Shadow Hearts

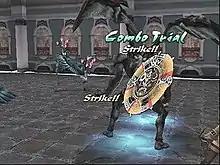
A winged monster, the transformed version of a character in battle, prepares to execute an attack

The gameplay of the "Shadow Hearts" series follows a similar formula; they are role-playing video games featuring the exploration of multiple locations across the world, and turn-based battle systems triggered through both random and scripted encounters. Other elements include optional content such as minigames and side quests. The basic system was established in the first "Shadow Hearts", with the next two entries adding new battle elements such as combination attacks and versions of actions that allowed a character to act twice in one turn.